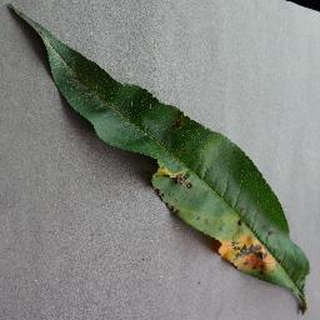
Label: peach_bacterial_spot